Erykah Badu

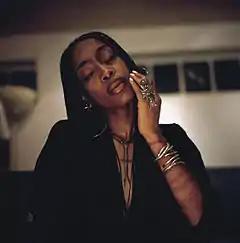
Badu backstage in Hamburg, Germany, in 2002

After taking some time off to raise her child, Badu returned in 2000 with "Mama's Gun." The album was characterized as more organic in sound than her previous studio album, and primarily produced by the Soulquarians and noted bassist Pino Palladino. A remix of one of the album's songs, "Bag Lady", was issued as the first single and topped the R&B charts for seven weeks. The album was well-received, with the lyrical content winning notices from many publications. Reviewers found some of her lyrics hard to decipher on her initial releases. Despite not charting as high as her first two albums, "Mama's Gun" was another platinum-selling success, and "Bag Lady" was nominated for a Grammy Award.